Coincident disruptive coloration

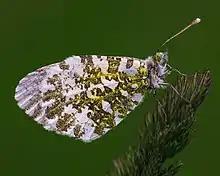
Disruptive patterns on underside of orange-tip butterfly "Anthocharis cardamines" coincide across fore- and hind-wings.

Several moths and butterflies make use of the mechanism; these include the oak beauty moth "Biston strataria" and the scalloped oak moth "Crocallis elinguaria", in which the pattern on the forewing coincides with the pattern on the narrow strip of the hindwing which is visible in the moth's habitual resting position. Many moths and butterflies which often rest with the wings closed, such as the orange-tip "Anthocharis cardamines", do the same but on the cryptically coloured underside of the wings.